Historic house architecture in Morocco

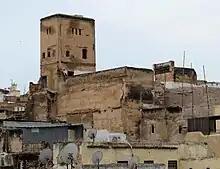
Rooftop view of Dar Demana (prior to recent restoration), a Marinid-era house with a "menzeh" or observation tower

After the demolition of this early documented medieval house, another Marinid-era house (probably 14th century), known as Dar Sfairia or Dar al-Fasiyin, was studied by Henri Terrasse and Boris Maslow, of similar form but more modest. It too was demolished in the late 20th century. Several other houses possibly dating to the Marinid era or to the Saadi era have been studied since then by Jacques Revault, Lucien Golvin and Ali Amahan in their study of the houses of Fes. They all feature variations on the same overall form as the house studied by Alfred Bel: a central square courtyard surrounded by rooms which opened through tall archway doors, sometimes with windows above the ground floor doorways, and often behind a two-story gallery. While most houses have a simpler arrangement of one pillar at the corners of the gallery, larger mansions such as Dar Lazreq (owned by the Lazreq family since the 19th century) and Dar Demana (built by the Ouazzani family) have clusters of three pillars at each corner (for twelve pillars in total), repeating the motif of a gallery with large central openings flanked by smaller arches. Wooden lintels forming corbelled arches in the galleries is a common feature throughout, sometimes carved with vegetal or epigraphic decoration and sometimes supported by ornate stucco corbels. Dar Lazreq, which likely dates to the 15th or 16th century, features the same kind of "sebka"-based stucco decoration in the spaces above the small side arches of its courtyard gallery. Dar Demana, which dates in style to the Marinid period but may have been founded earlier, is further distinguished by a short lookout tower (a "menzeh") on its roof terrace, allowing its owners to enjoy a better view of the city. This "menzeh" was a feature of some mansions in both Fes and Marrakesh. It is also adjoined by a separate riad garden, a feature which was not previously common in the architecture of Fes. Both Dar Demana and Dar Lazreq were recently restored in the 2010s.